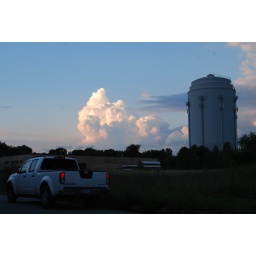
Billowing Clouds above ronkonkoma ny water tower 13th street before peconic